Affair of Agbeluvoe

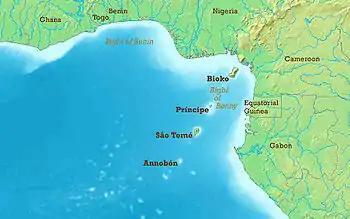

By 14 August the British had reached Tsevié unopposed and patrols reported the country south of Agbeluvoe clear of German forces. The main British force assembled at Togblekove and "I" Company (Captain H. B. Potter) was sent forward by road to Agbeluvoe, followed by the main body on 15 August. When the main force reached Dawie, civilians reported that a train full of Germans had shot up the station at Tsevié earlier that morning. At Tsevié the British found that the train had steamed north and hurried on to support "I" Company. "I" Company had heard the train run south at while halted on the road near Ekuni. A section was sent to cut off the train and the rest of "I" Company pressed on to Agbeluvoe. A local civilian guided the section to the railway, where Lieutenant H. S. Collins and the section piled stones and a heavy iron plate on the tracks, about north of the bridge at Ekuni, a village about south of Agbeluvoe and then set an ambush.